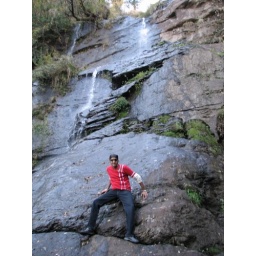
chilling out under waterfall ....about to cross the river ....in my new cap..(the only thing in got from manali)